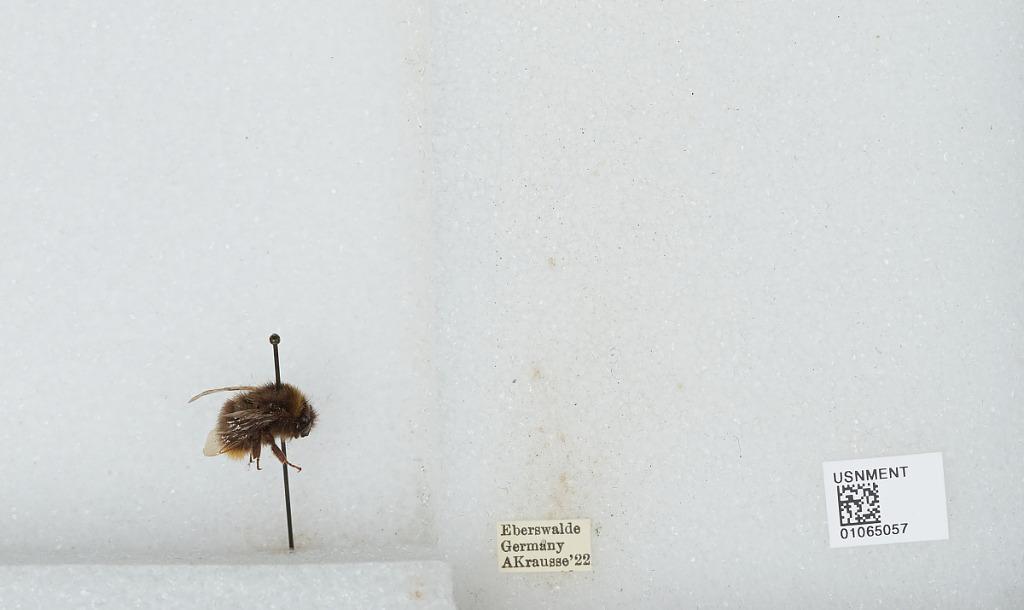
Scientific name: Bombus sp.
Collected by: A. Krausse
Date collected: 1922--
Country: Germany
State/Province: Brandenburg
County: Barnim
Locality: Eberswalde
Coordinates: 52.8356, 13.8182